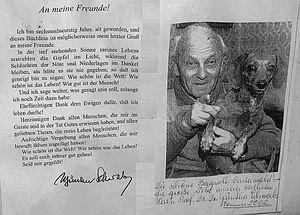
Günther Schwab est un écrivain, essayiste, scénariste, environnementaliste et conservateur autrichien.